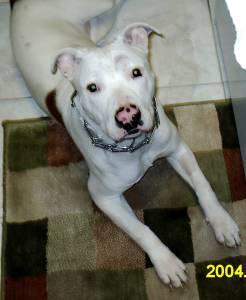
Breed: american pit bull terrier